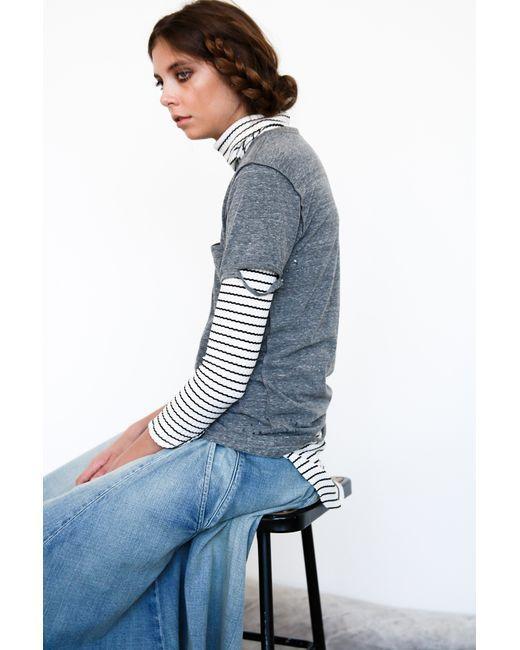
Grau gestreiftes T-Shirt für Damen